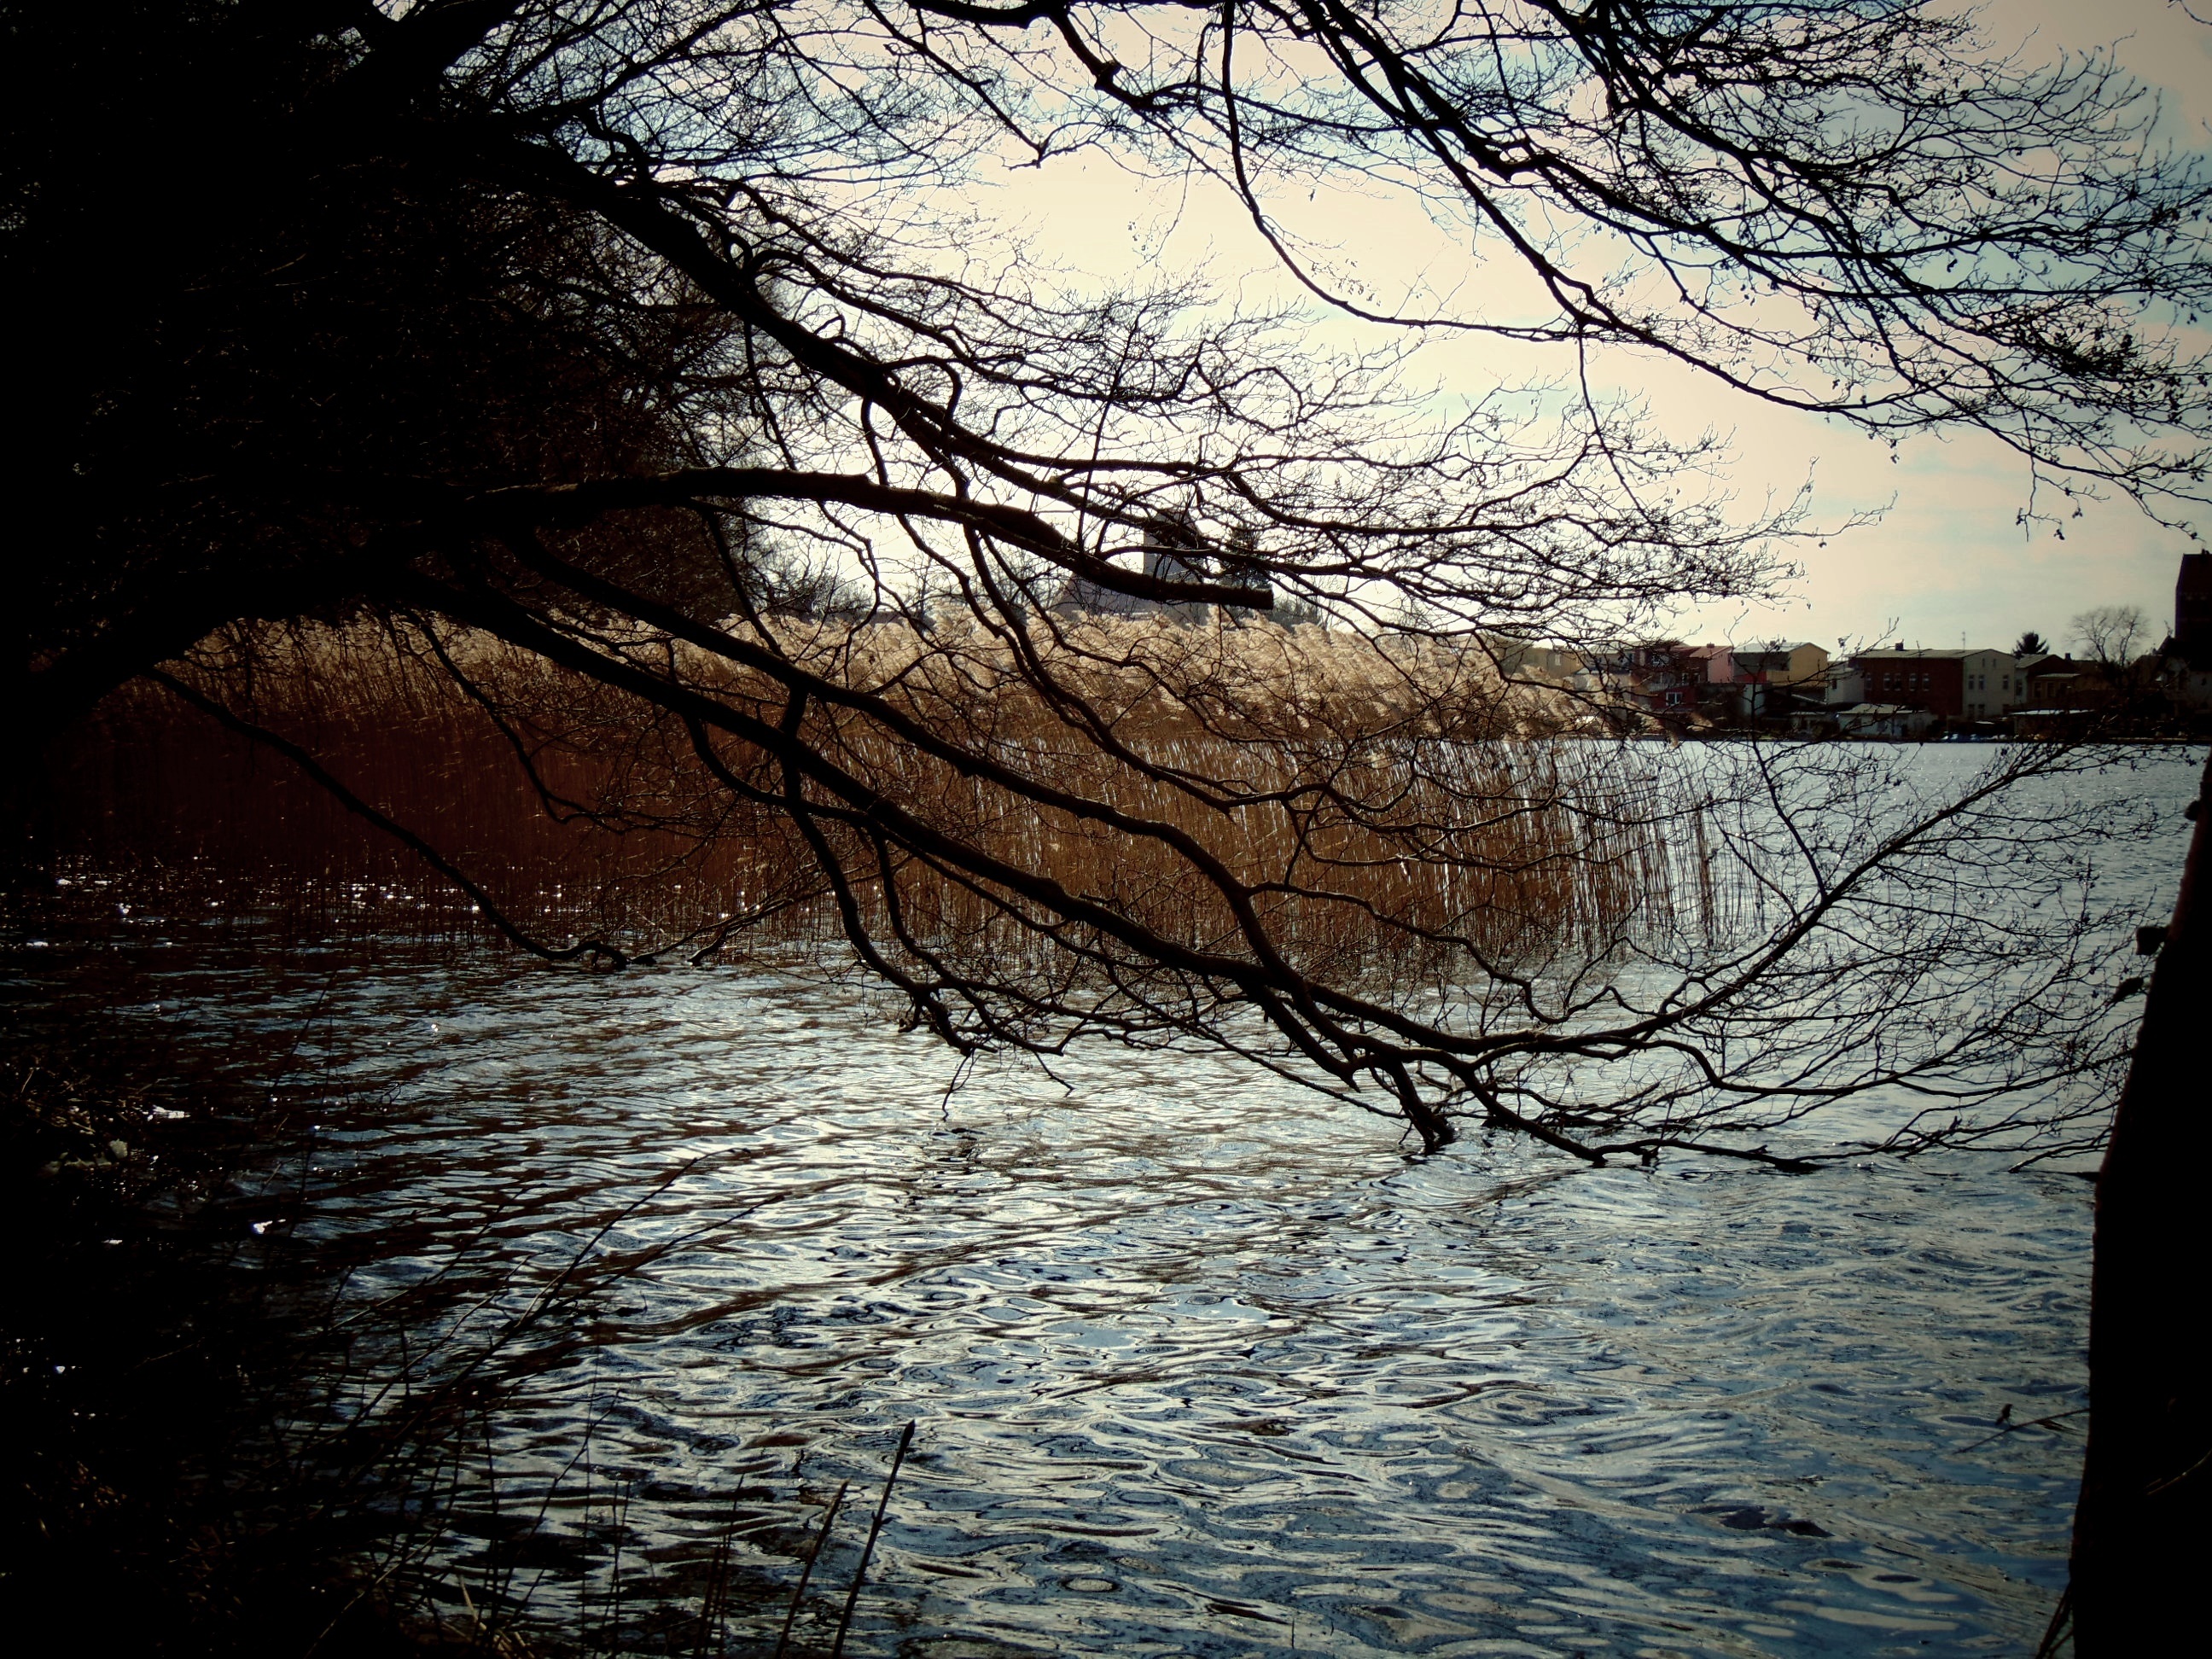
sea, tree, water, nature, forest, branch, winter, cloud, sunset, sunlight, morning, leaf, lake, dawn, river, dusk, evening, reflection, autumn, park, darkness, bank, waters, atmospheric phenomenon, woody plant